Sven Rydell

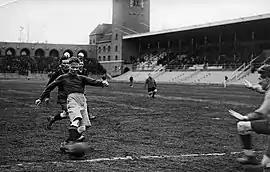
Rydell in 1923

Sven Åke Albert Rydell (14 January 1905 – 4 April 1975) was a Swedish footballer who played as a forward. He represented Holmens IS, Örgryte IS, and Redbergslids IK during a club career that spanned between 1920 and 1934. A full international between 1923 and 1932, he won 43 caps and scored 49 goals for the Sweden national team. He scored five goals at the 1924 Summer Olympics where Sweden finished third. He was the all-time leading scorer for the Sweden national team for more than 80 years before his record was overtaken by Zlatan Ibrahimović in September 2014.